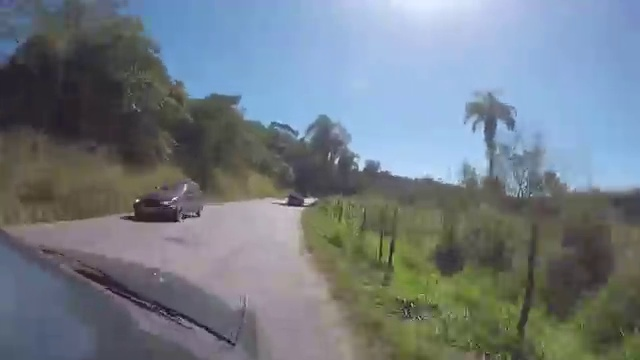
Fire: no
Smoke: no